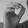
ASL letter: O